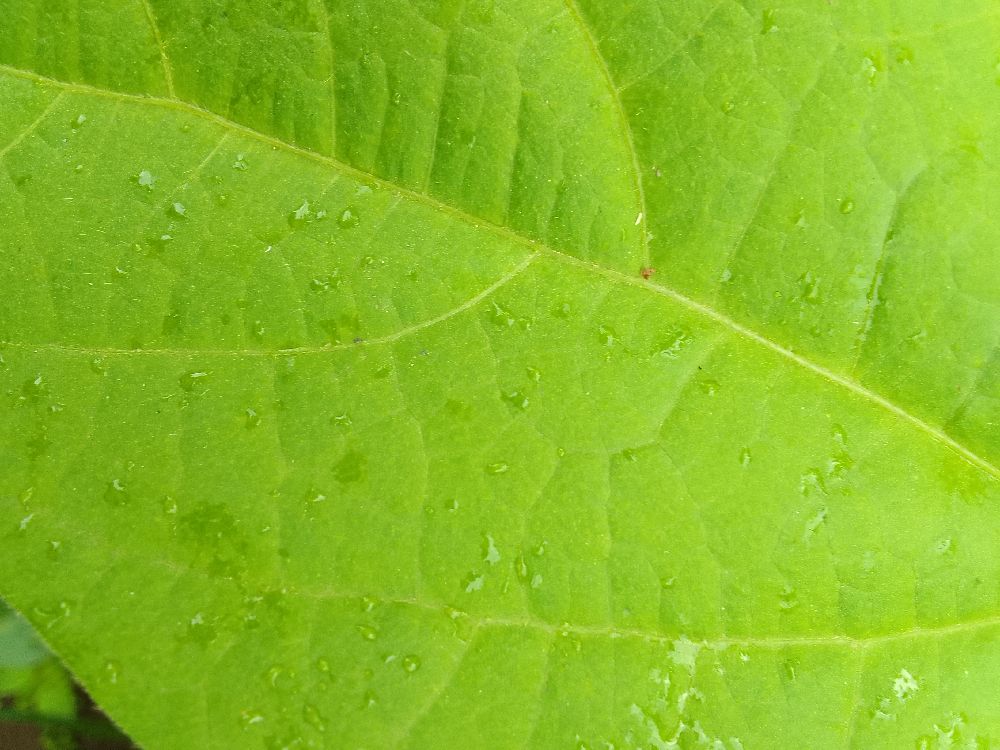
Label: healthy